Yanina Wickmayer

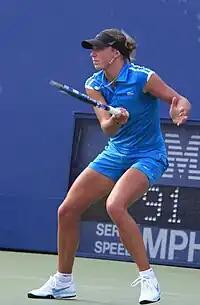
Yanina Wickmayer at the 2009 US Open

Wickmayer fell in the first round in Beijing to Alisa Kleybanova but qualified for the Tournament of Champions. Her next tournament was in Linz. She won through to the semifinals, where she upset top seed Flavia Pennetta for her biggest career win. She beat Petra Kvitová in the final, and as a result made it into the top 20 for the first time. One week later at the Luxembourg Open, she reached the semifinals where she was edged by Timea Bacsinszky, in three sets.